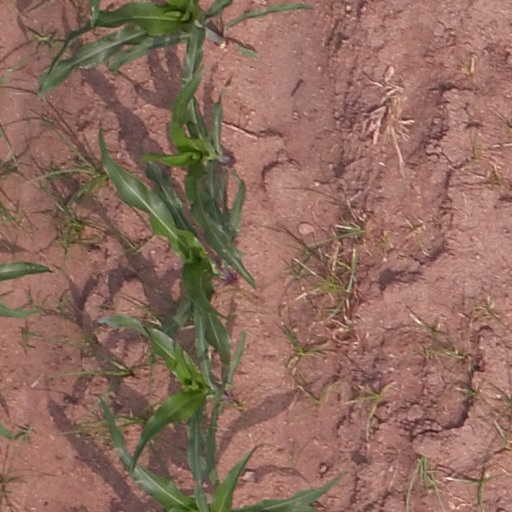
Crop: maize; corn